John Douglas (English architect)

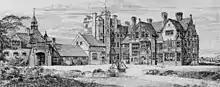
An elaborate house with three storeys, including some timber-framing, brick diapering, gables and a castellated tower. To the left is a lower wing which contains an archway surmounted by a spire and lantern.

Many of the secular buildings in this period were smaller-scale structures. These include cottages in Great Budworth, and cottages, houses, schools and farms in the Eaton Hall estate and its associated villages. In 1872 he designed Shotwick Park, a large house in Great Saughall, built in brick with some half-timbering; it has steep roofs, tall ribbed chimneys and turrets. About the same time he reconstructed Broxton Higher Hall, incorporating much half-timbering. Commissions for more large houses came in the late 1870s and 1880s. The Gelli (1877) is a house in three ranges designed for the Kenyon sisters in the village of Tallarn Green, Flintshire. Also built for the Kenyon family is Llannerch Panna in Penley, Flintshire (1878–79), which is "competent in its handling of timberwork". An entirely black-and-white house with jettying is Rowden Abbey (1881) in Herefordshire. Back in North Wales, Plas Mynach (1883) in Barmouth includes much detailed woodwork internally.